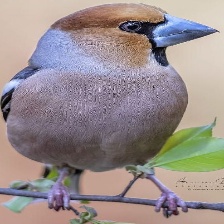
Species: HAWFINCH
Scientific name: COCCOTHRAUSTES COCCOTHRAUSTES